Wind power in the Philippines

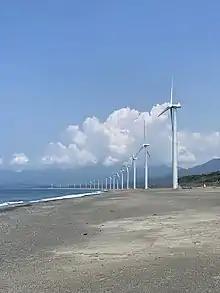
Burgos Wind Farm. It is currently the largest wind farm in the Philippines, providing 150MW of power to residents of Burgos, Ilocos Norte.

Wind power in the Philippines accounts for a total of 443MW as of 2020 according to the Department of Energy, covering about 1.6% of the country's total installed capacity for both renewable and non-renewable energy sources. When it comes to existing renewable energy sources in the country (i.e., "geothermal, hydropower, biomass, solar, and wind"), wind power has a total share of approximately 5.4%. Despite currently being a small contributor to the country's energy mix, wind power installations have increased from 33MW in 2012-2013 to 337MW in 2014, 427MW in 2015-2018, and 443MW in 2019-2021. Moreover, the Department of Energy's National Renewable Energy Plan (NREP) 2020-2040 aims to commission 2,345MW of total wind power capacity by 2030. There has been a setback, however, as the wind power industry was moderately affected by COVID, particularly in the import of wind turbines. Due to this, several projects such as the Aklan onshore wind project got delayed. To further drive the wind energy sector in the country, an increased demand for renewable energy, greater government commitments, and reduced wind power tariff are needed.